The Lofts Apartments

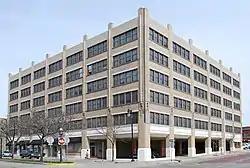

The Lofts Apartments, formerly known as the Medical Arts Building or the Becker Building, is an apartment building at 26 Sheldon Boulevard SE in Grand Rapids, Michigan. The building was constructed as an office building in 1926, and was listed on the National Register of Historic Places in 2000.